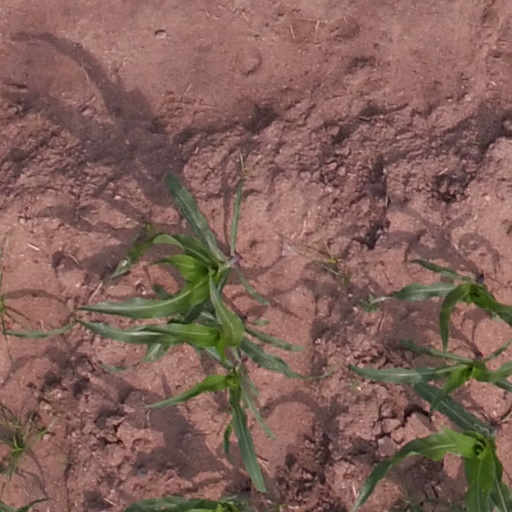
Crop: maize; corn